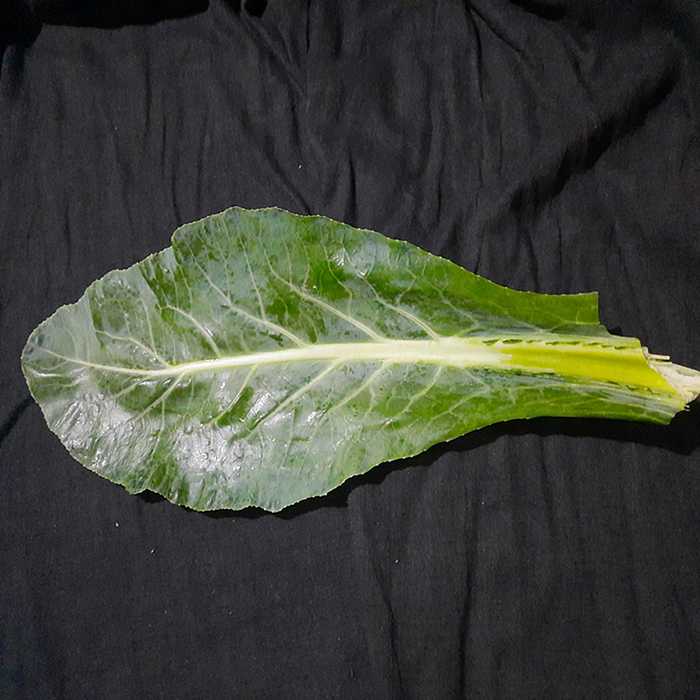
Plant: Cauliflower
Label: Fresh leaf